Bretteville-sur-Ay

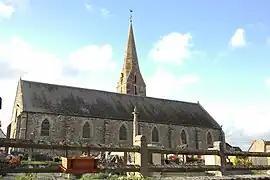
The church of Saint-Martin

Bretteville-sur-Ay is a commune in the Manche department in Normandy in northwestern France.